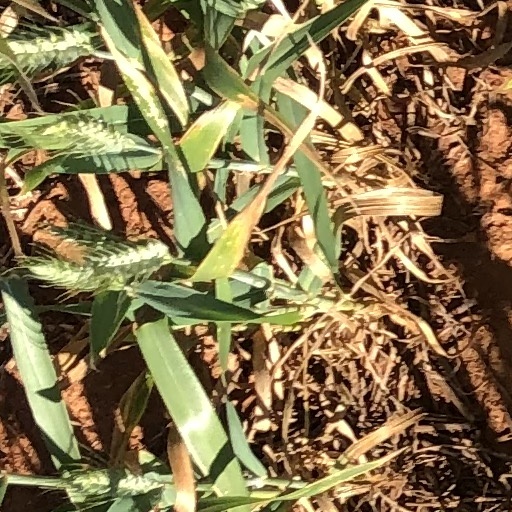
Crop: wheat